Pia Wurtzbach

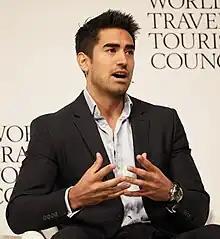
Jeremy Jauncey in 2019

Wurtzbach is a practicing Roman Catholic, and openly supports views contrary to the teachings of the Catholic Church, particularly the distribution of birth control via full implementation of the Philippines' Reproductive Health Law and the recognition of LGBT rights in the Philippines.